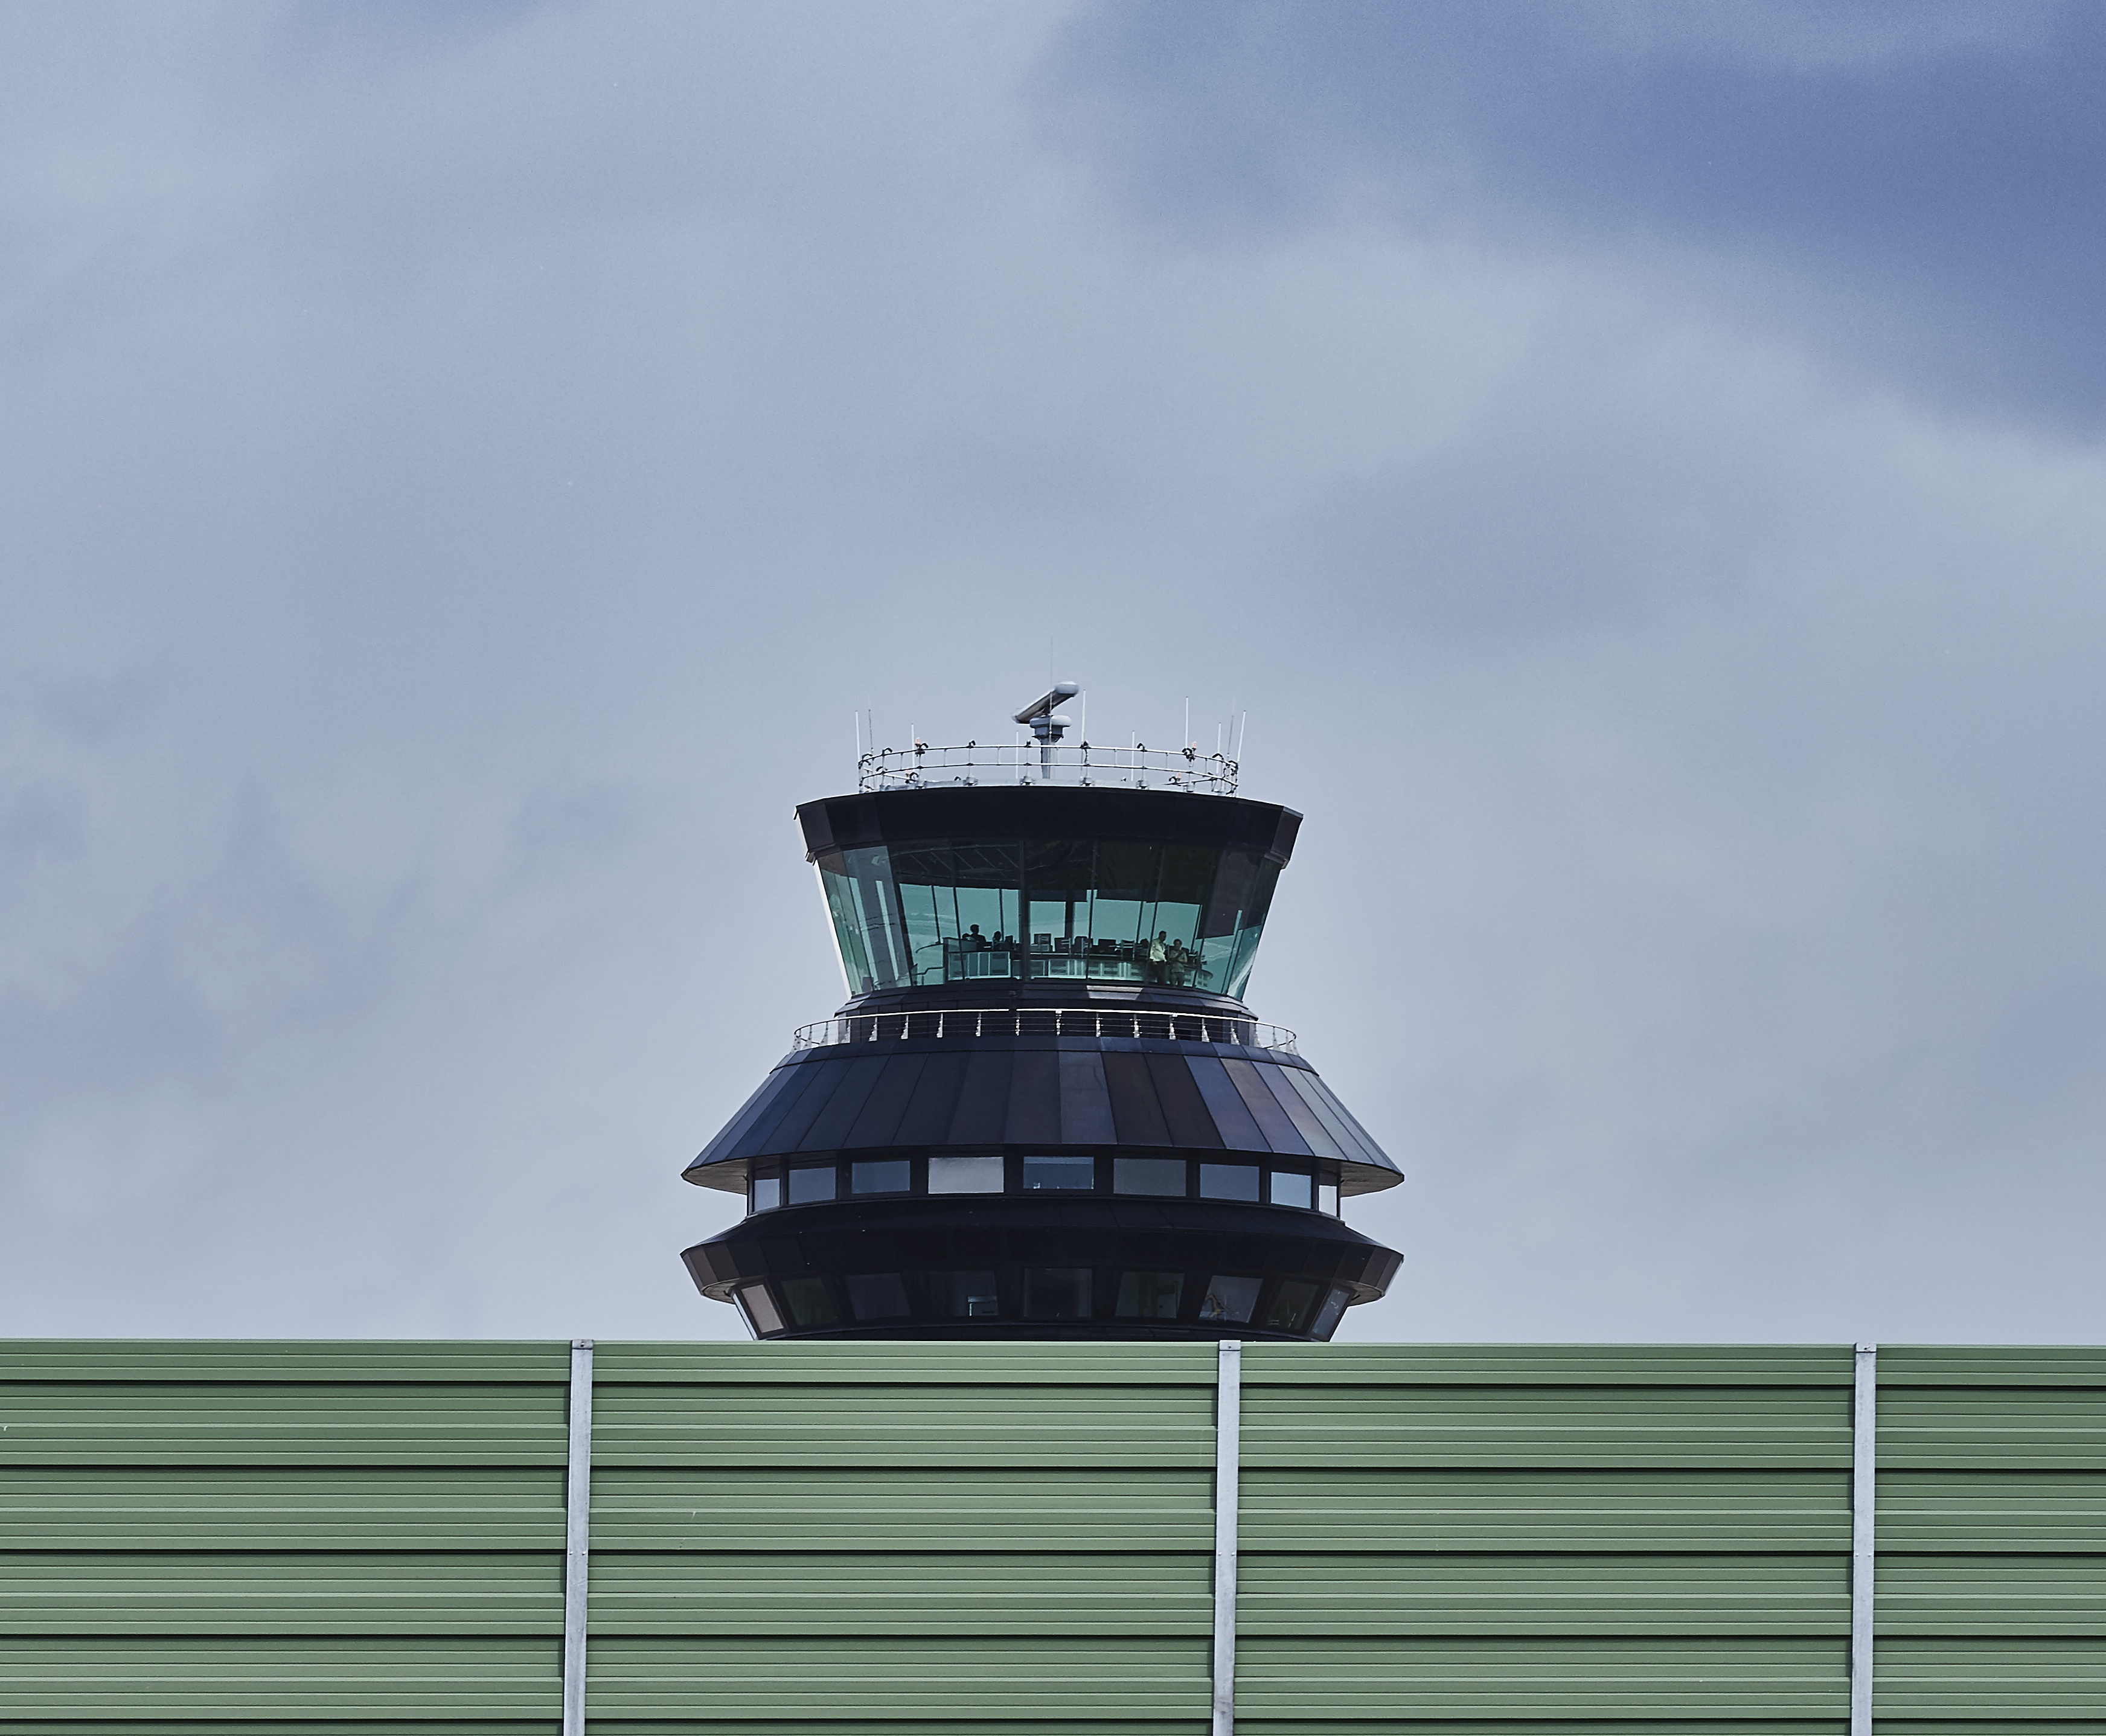
sea, traffic, fly, ship, airplane, aircraft, jet, transport, vehicle, tower, flight, stadium, energy, england, manchester, aeroplane, runway, watercraft, cruise ship, passenger, atc, passenger ship, control tower, air travel, atmosphere of earth